Greenwich Village Society for Historic Preservation

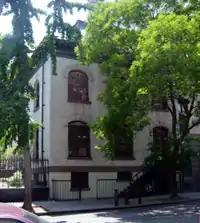
GVSHP is currently operating from the Neighborhood Preservation Center, an incubator for preservation and advocacy groups.

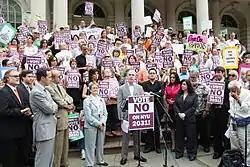
GVSHP Executive Director Andrew Berman speaks at a rally against NYU 2031 at New York City Hall.

The Greenwich Village Society for Historic Preservation was founded in 1980 as the Greenwich Village Trust for Historic Preservation (GVT). In 1982, Regina Kellerman, a prominent architectural historian and co-founder of GVT, was named as its first executive director, and GVT moved its operations to the Salmagundi Club at 47 Fifth Avenue. In 1984, GVT changed its name to Greenwich Village Society for Historic Preservation, and began using the brand "Village Preservation" in 2019. Since 1999, GVSHP has operated from the Neighborhood Preservation Center, the former rectory of St. Mark's Church in-the-Bowery, on East 11th Street, and increased its focus on the East Village since moving its office to that neighborhood.